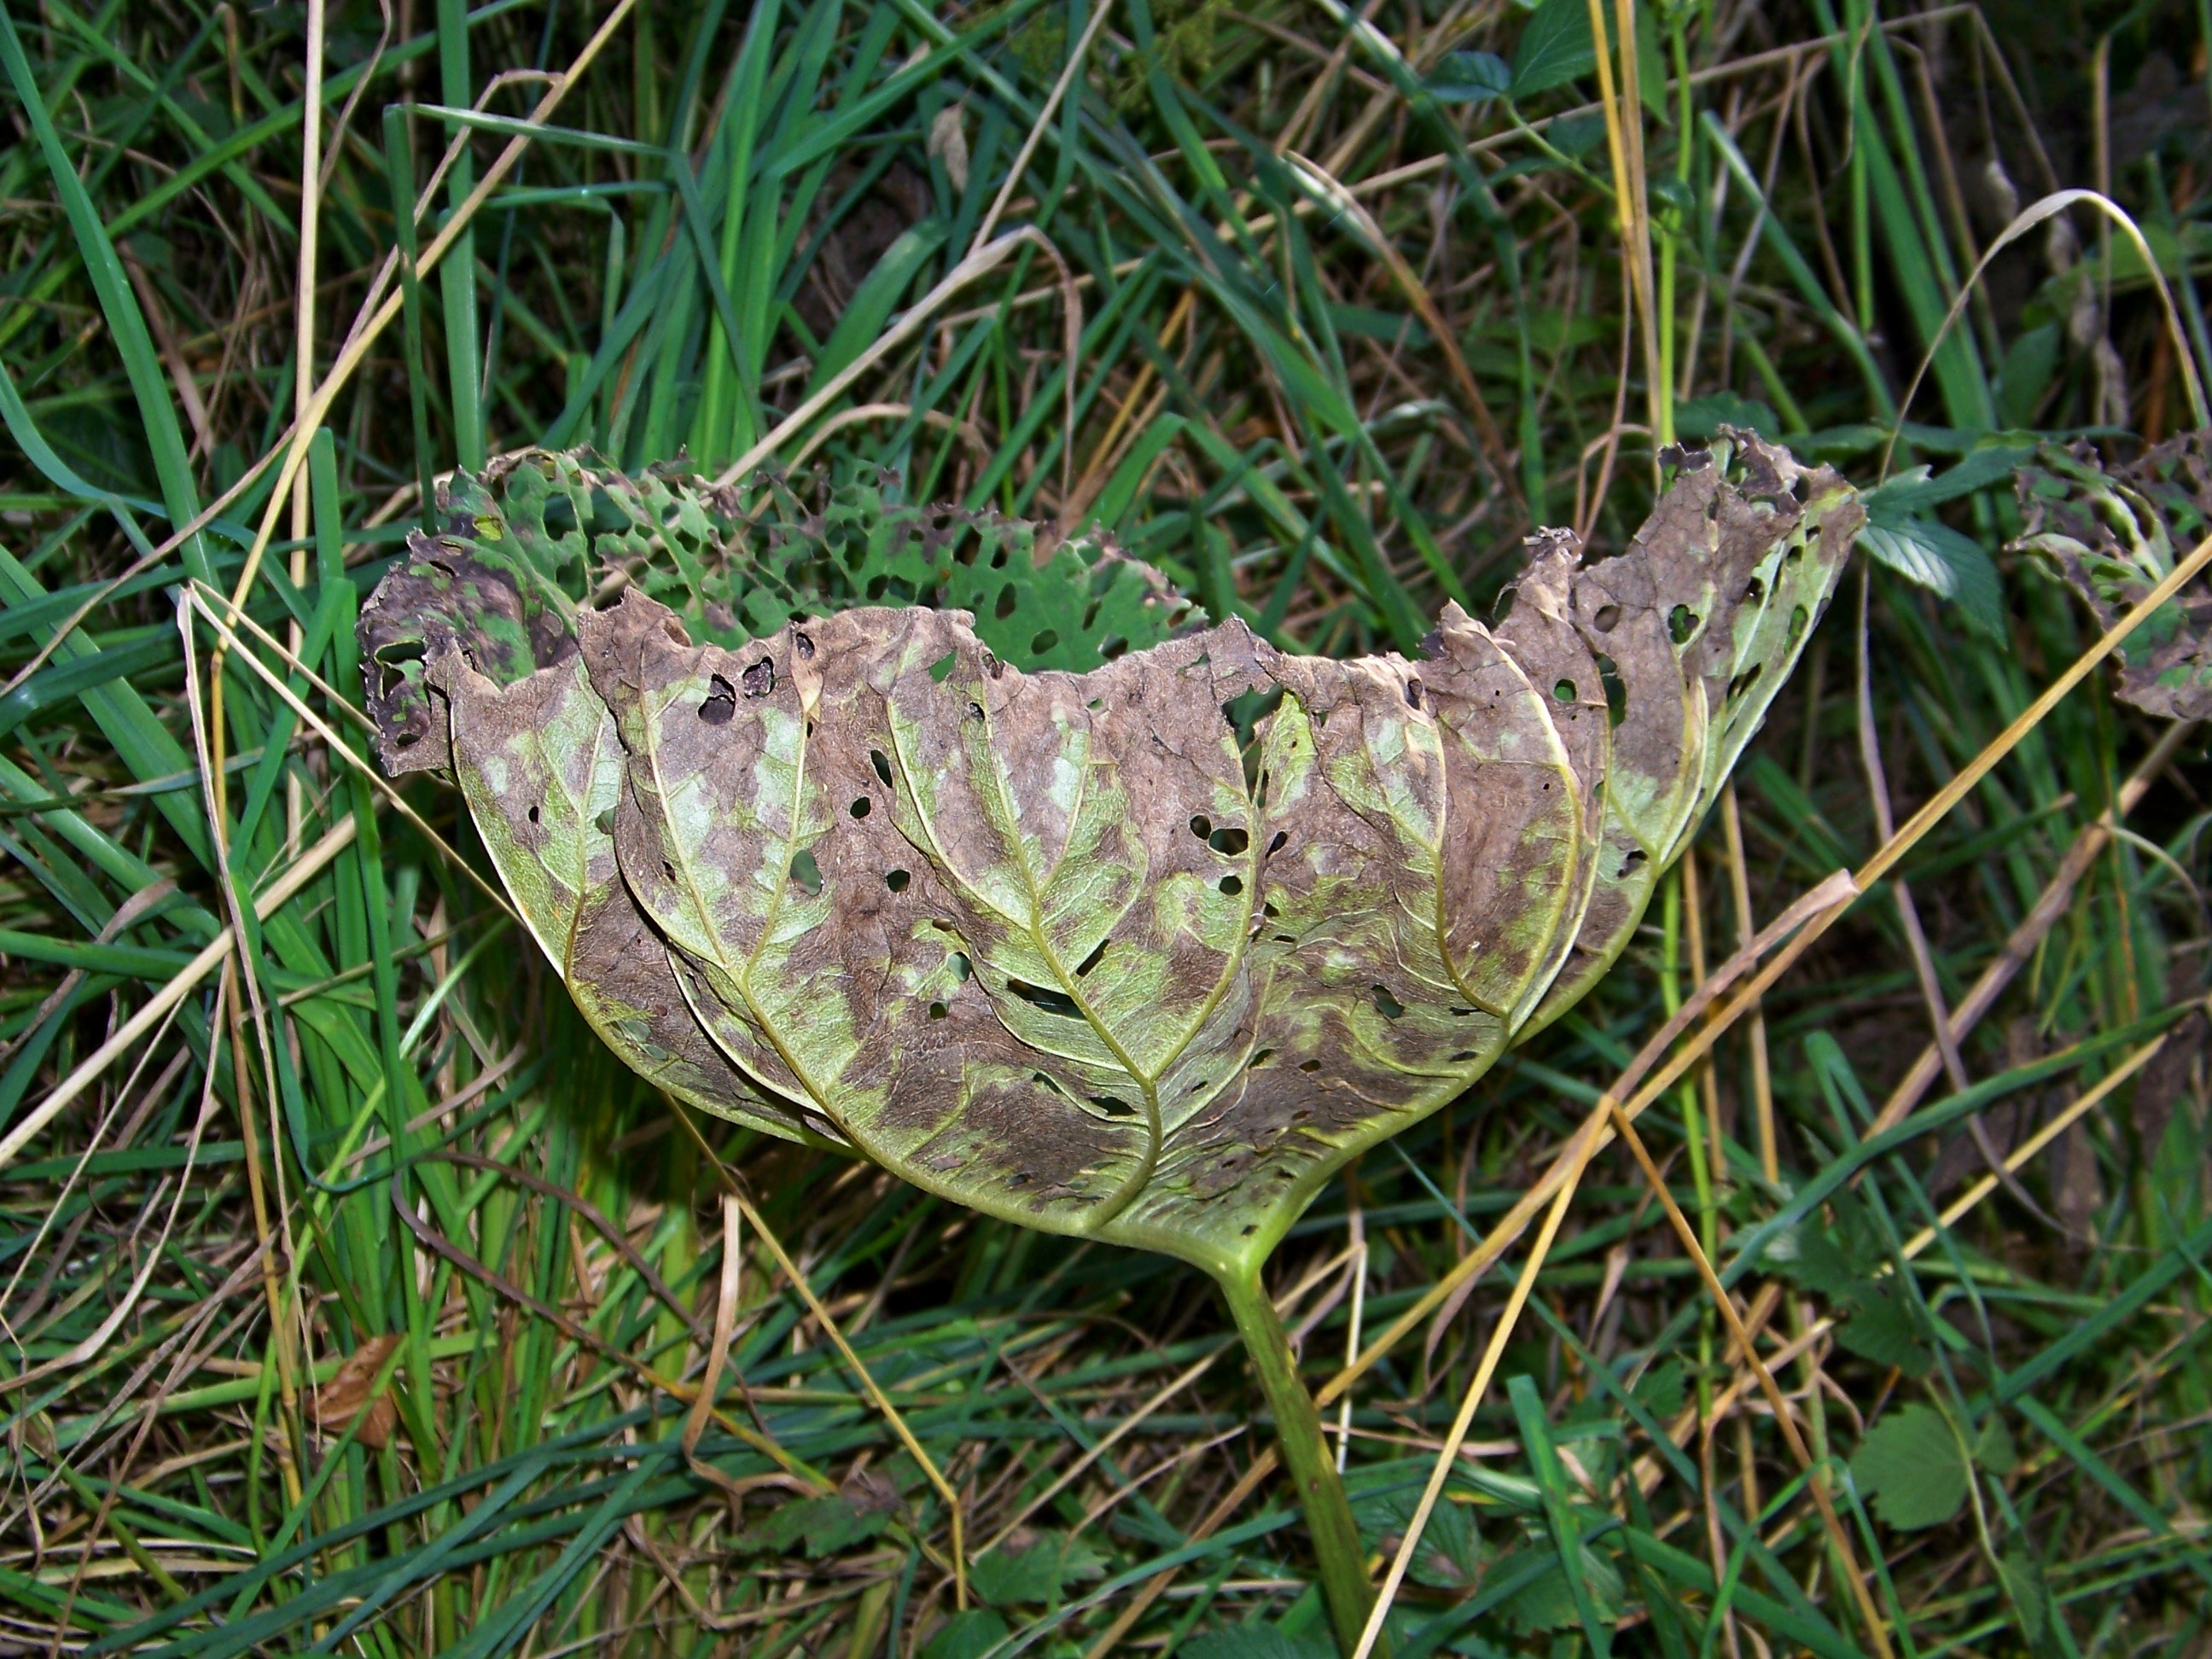
nature, plant, leaf, wildlife, green, autumn, reptile, colorful, flora, fauna, leaves, fall foliage, golden autumn, macro photography, scaled reptile, gaeser